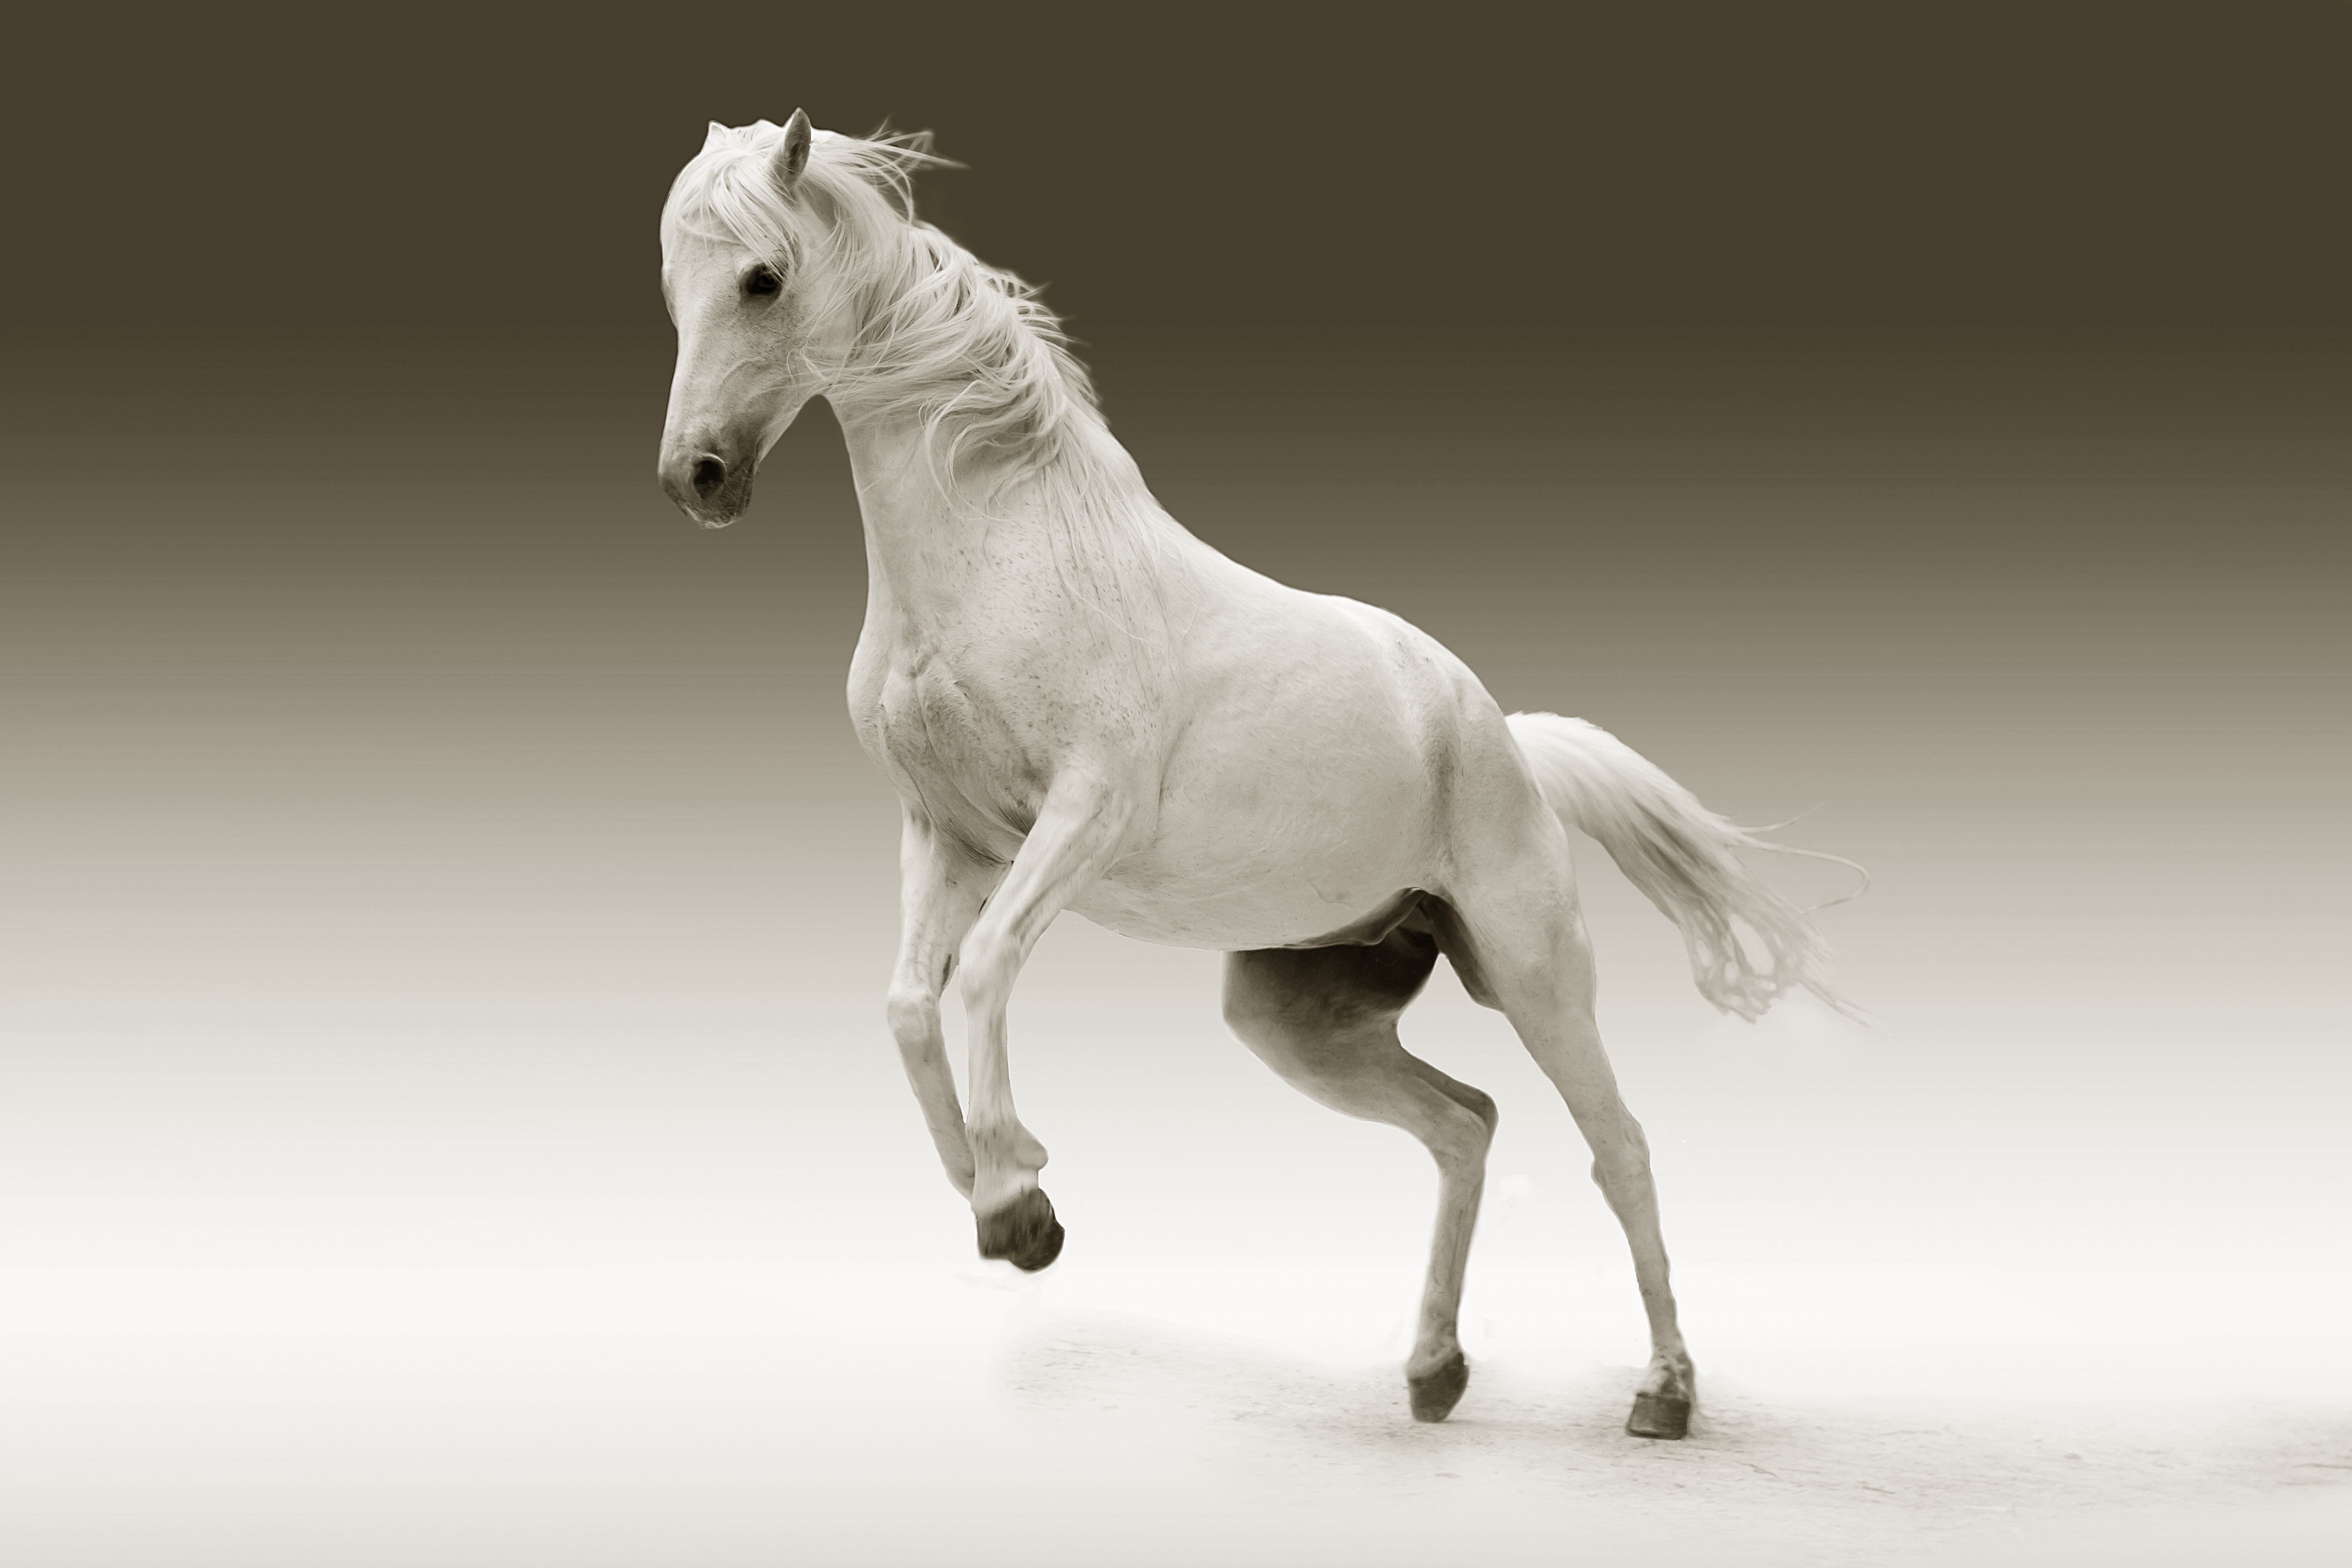
black and white, white, animal, wildlife, pasture, horse, mammal, stallion, mane, ride, equestrian, mare, horse head, horse like mammal, mustang horse